Hiloula of Rabbi Haim Pinto

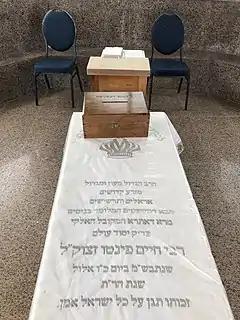
Tomb of Rabbi Haim Pinto

Hiloula of Rabbi Haïm Pinto is the Yom Hillula, or anniversary of the death of Rabbi Haïm Pinto. It is one of the most popular Hiloulas in North Africa. It is celebrated in Essaouira, Morocco.